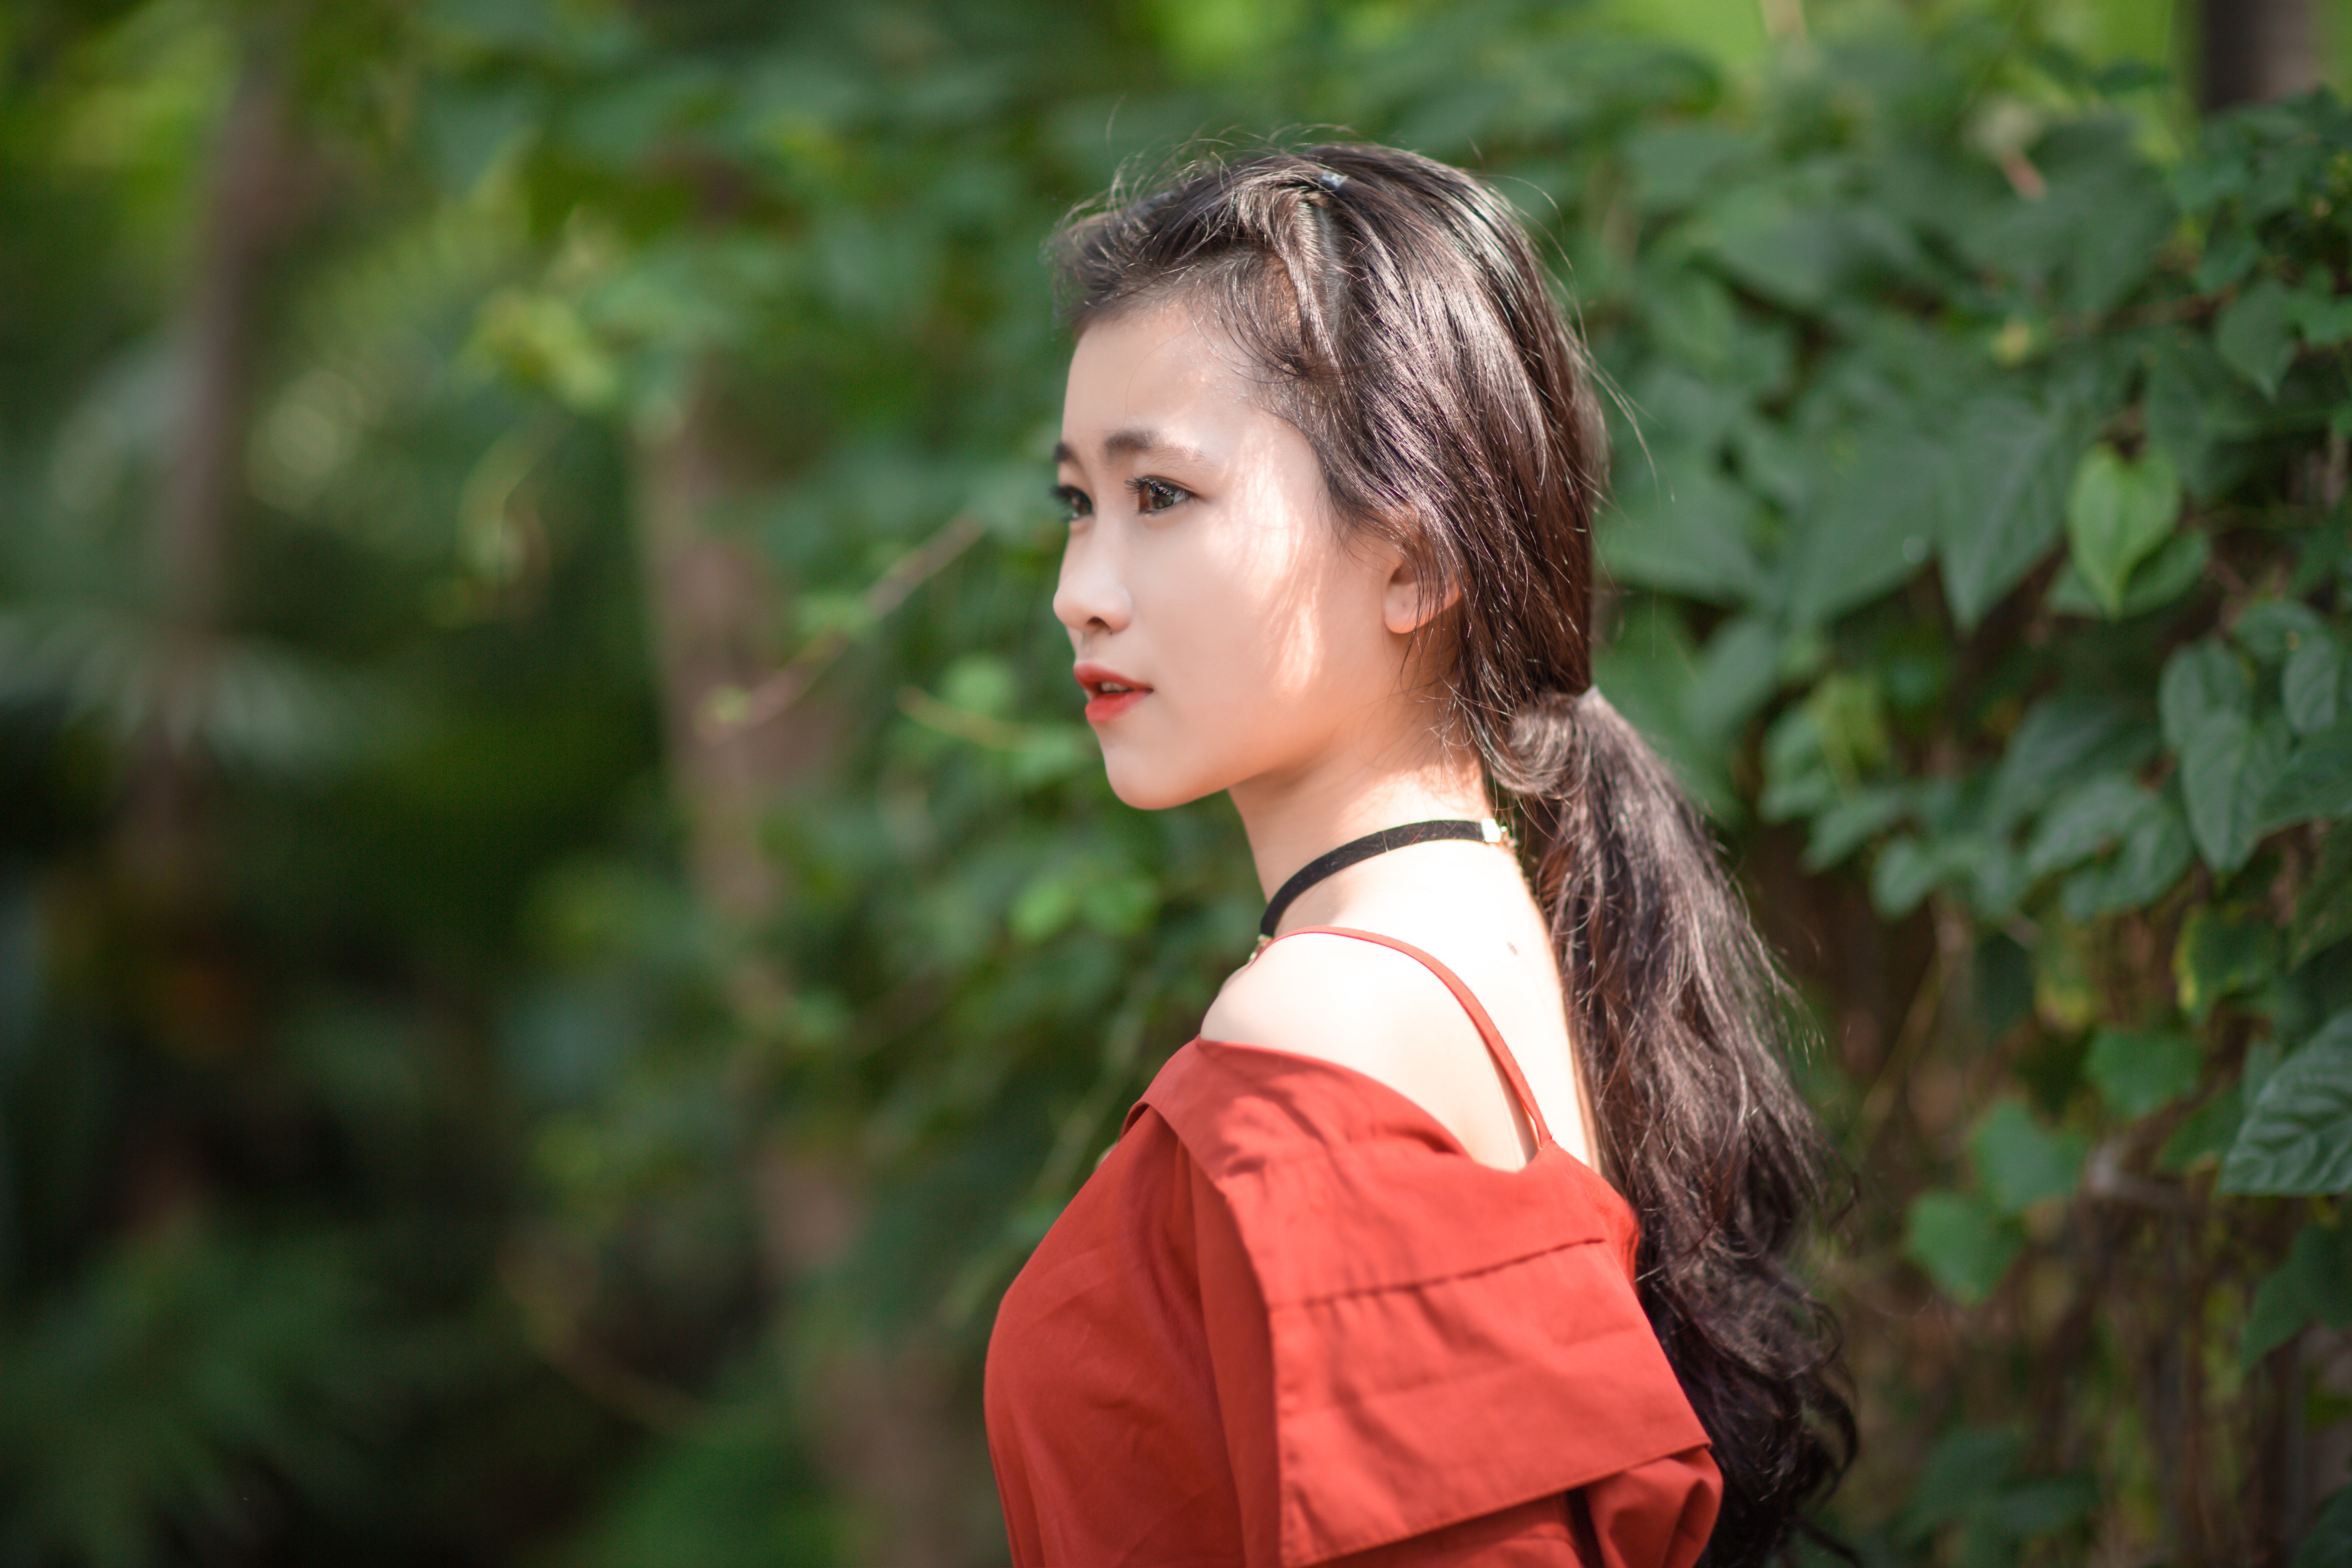
nature, forest, grass, person, people, girl, woman, photography, sunlight, flower, female, portrait, model, young, spring, green, red, autumn, child, fashion, lady, smile, dress, beauty, photo shoot, portrait photography